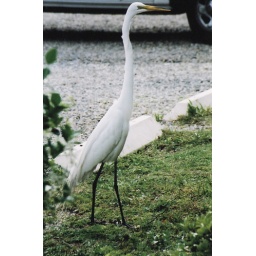
The is of a white herring in Cedar key, Fl. The bird came right into our room. Very exciting.